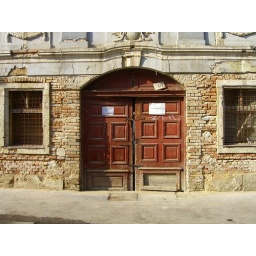
random doors on building in Bratislava on the same street as our hostel